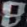
Number: 8